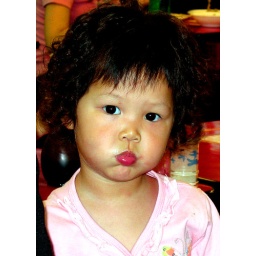
Little beautiful taiwaneese girl at a Taipei market restaurant ,getting annoyed by my flashes